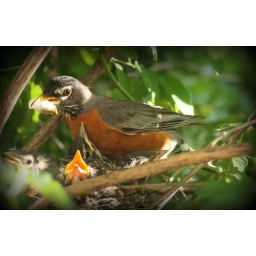
cleaning house - one diaper at a time or coming to a car near you